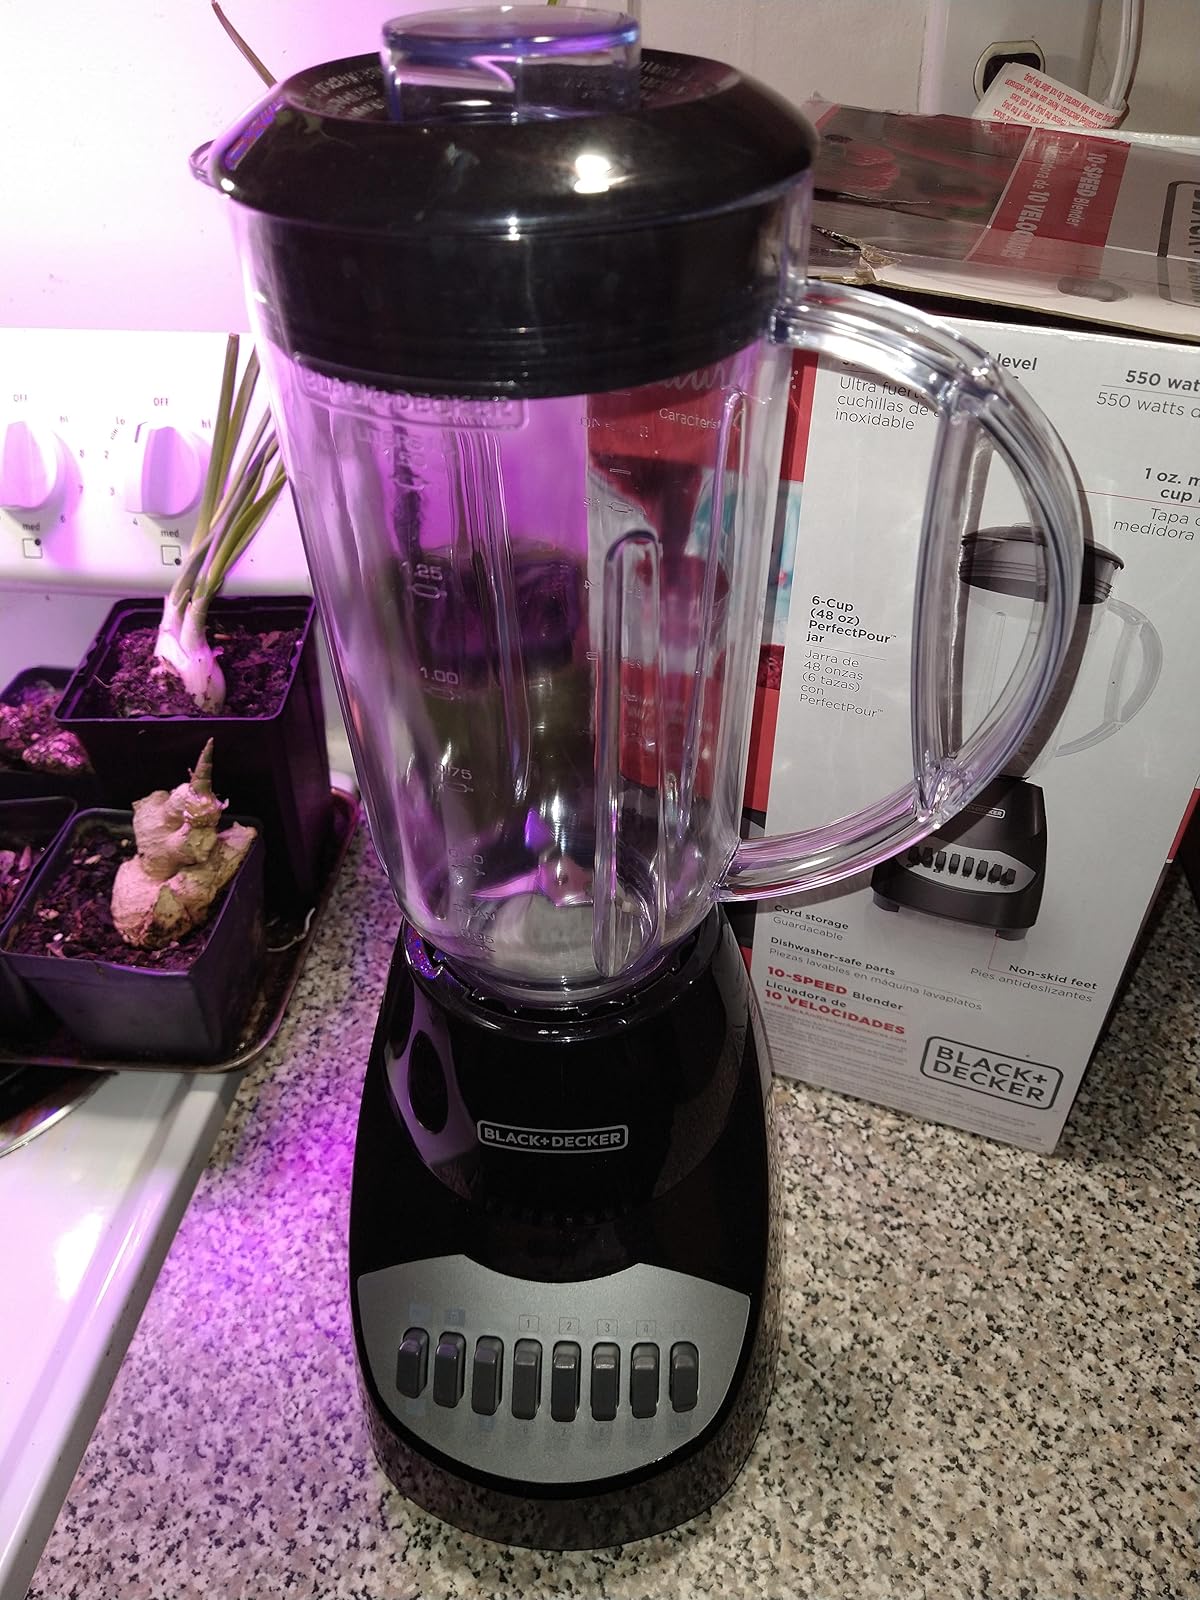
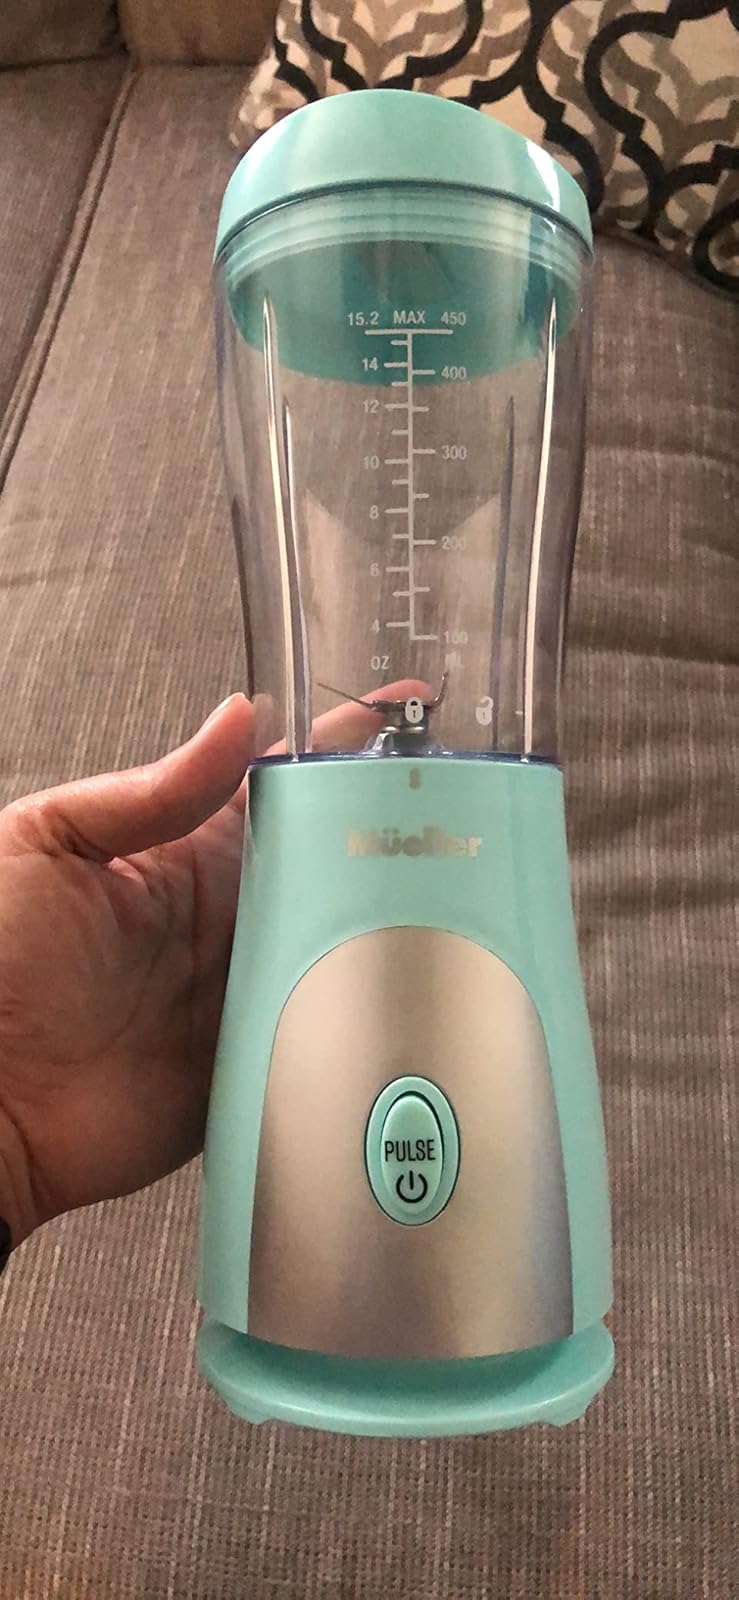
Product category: items_blender
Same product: no